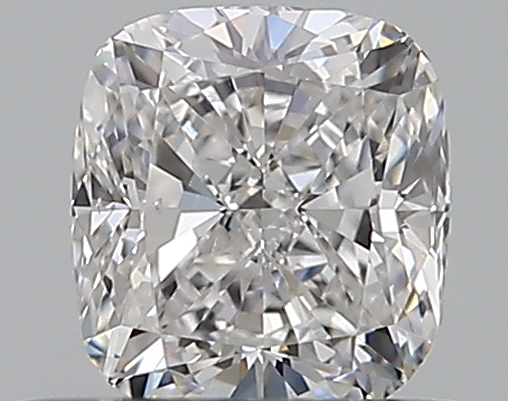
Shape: cushion
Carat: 0.51
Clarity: VS2
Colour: E
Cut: EX
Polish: EX
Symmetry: VG
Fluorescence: N
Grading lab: GIA
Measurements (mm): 4.73 x 4.37 x 2.97